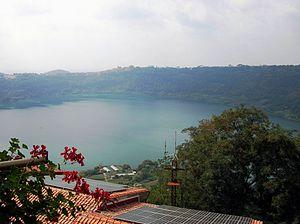
Le lac de Nemi est un lac volcanique situé à 25 km au sud-est de Rome entre les localités de Nemi et de Genzano di Roma. C'est l'un des paysages les plus pittoresques d'Italie.